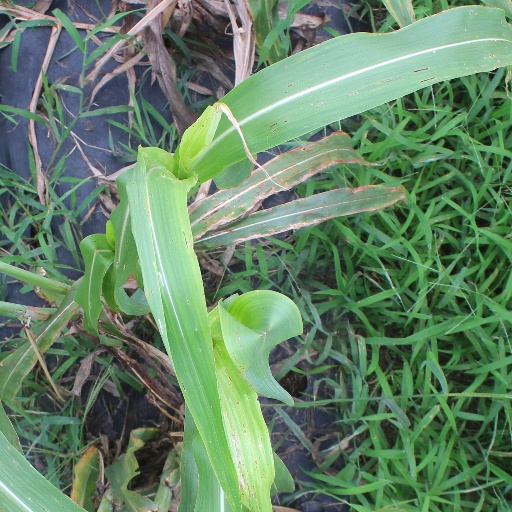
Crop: sorghum